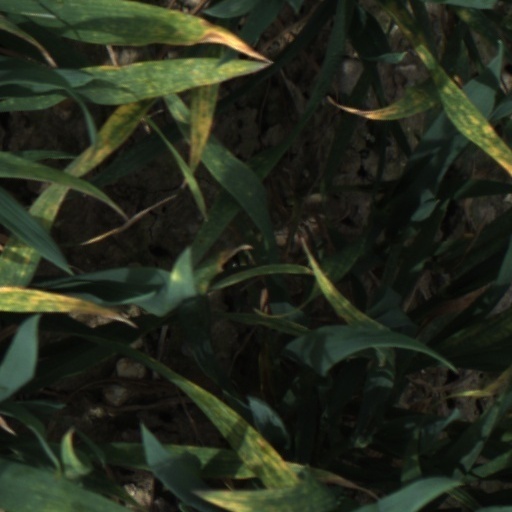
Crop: wheat